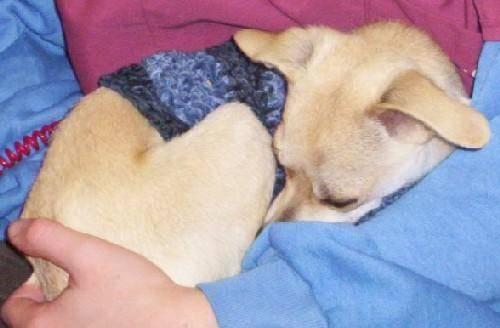
dog